State Security Service (Uzbekistan)

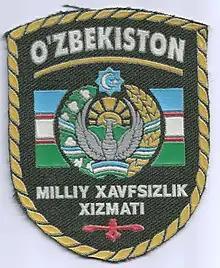
The logo of the SNB in use from 1992 - 2018

The SSS was created on 26 September 1991 as a successor to the Committee for State Security (KGB) and its republican affiliate in the Uzbek Soviet Socialist Republic (Uzbek SSR). Since the collapse of the Soviet Union, it has retained the same responsibilities and a similar range of functional units, including paramilitary polices and spetsnazs. The SNB was a rival of the Ministry of Internal Affairs (IIV) until 2005, when it was brought under its control. It was renamed from the National Security Service on 14 March 2018.